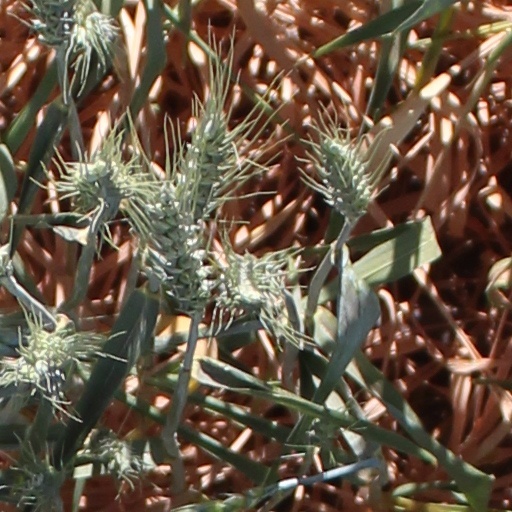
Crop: wheat